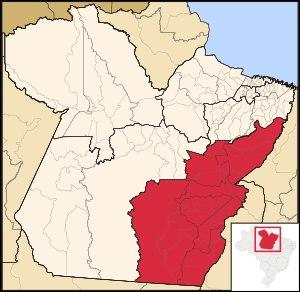
La mésorégion du Sud-Est Paraense est une des six mésorégions de l'État du Pará. Elle est formée par la réunion de trente-neuf municipalités regroupées en sept microrégions. Elle a une aire de 297 344,257 km² pour une population de 1 412 777 habitants. Son IDH est de 0,694.